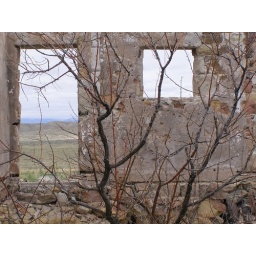
A tree grows out of the old foundation in a Gebo row house